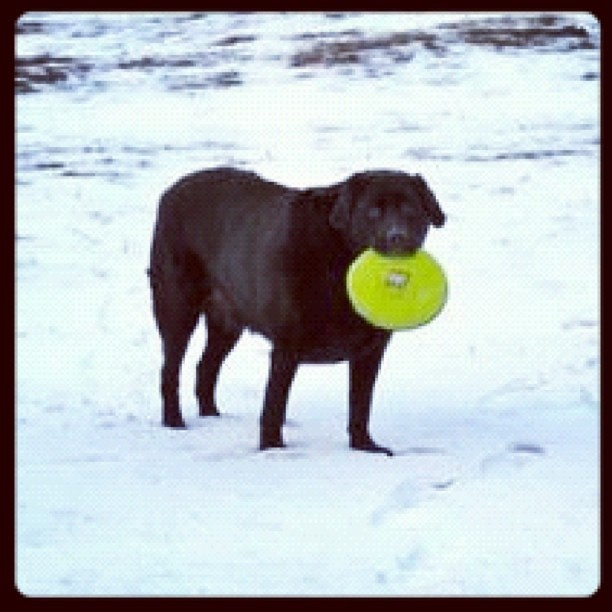
a dog that has a freez be in some snow
A black dog holding a Frisbee in the snow.
A large black dog holding a neon frisbee in it's mouth.
A black dog holding a frisbee in its mouth while standing in the snow.
a black dog holding onto a yellow frisbee